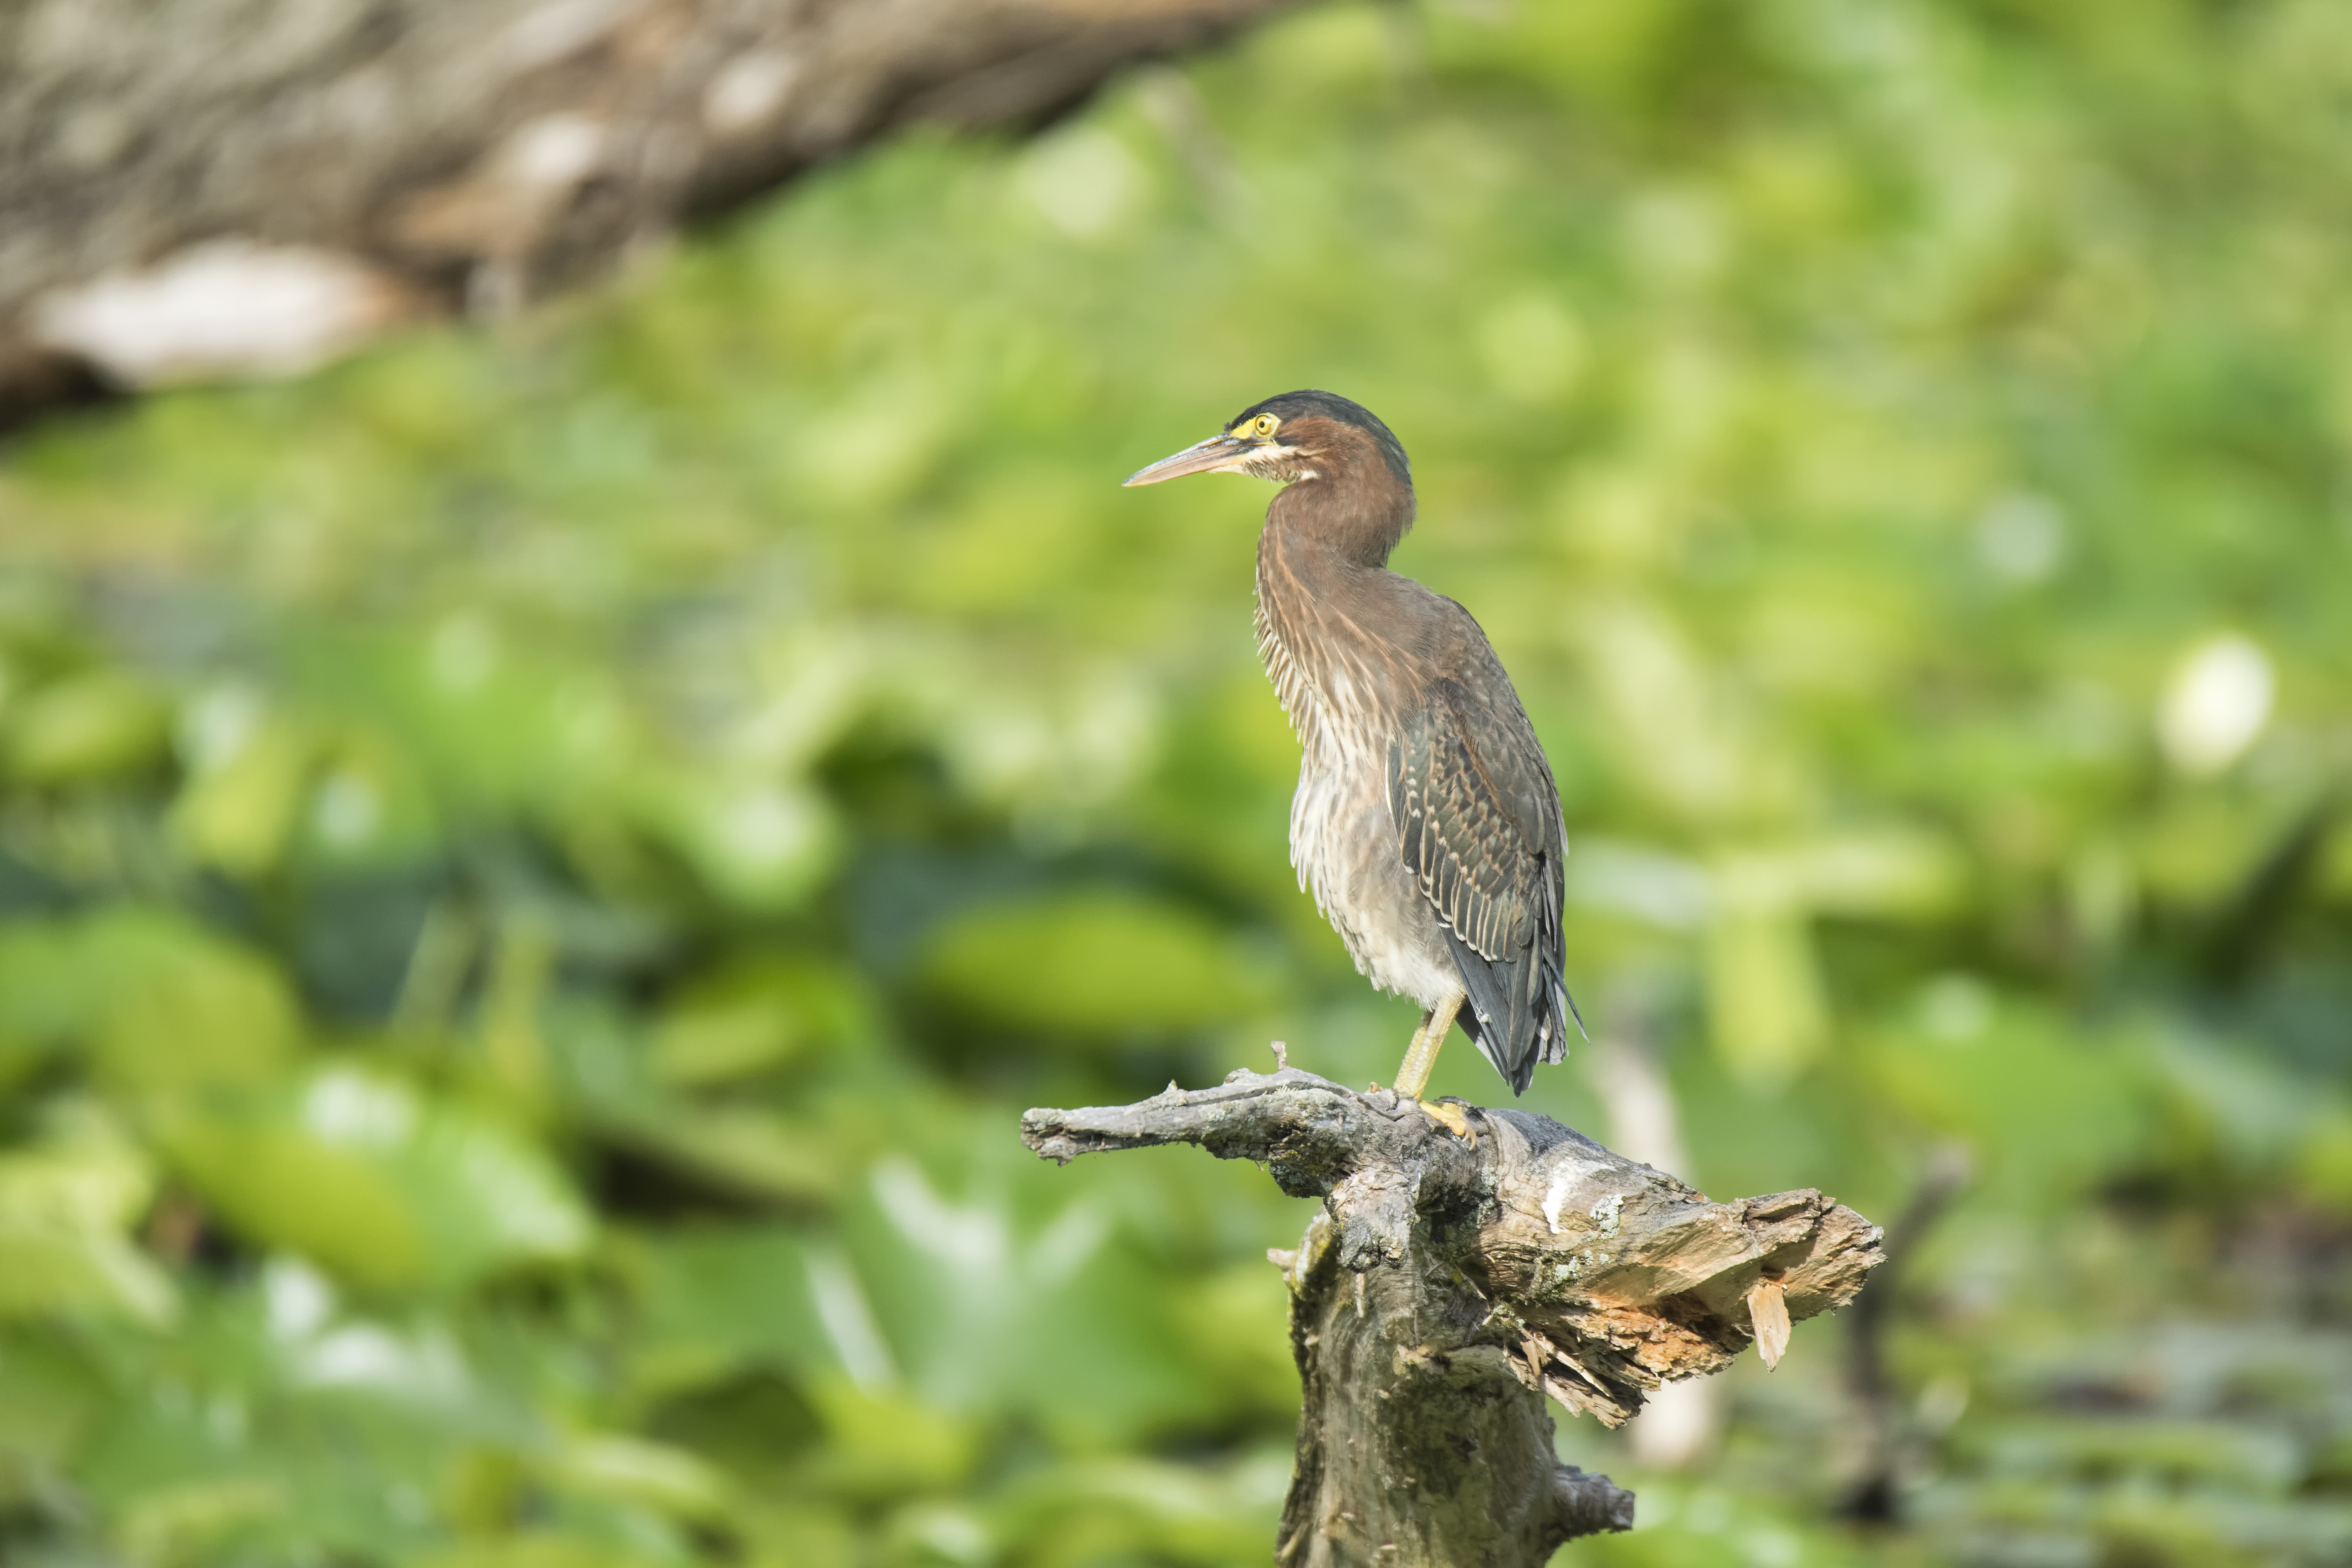
nature, bird, wildlife, green, beak, fauna, canada, vertebrate, vert, quebec, heron, sherbrooke, oiseau, perching bird